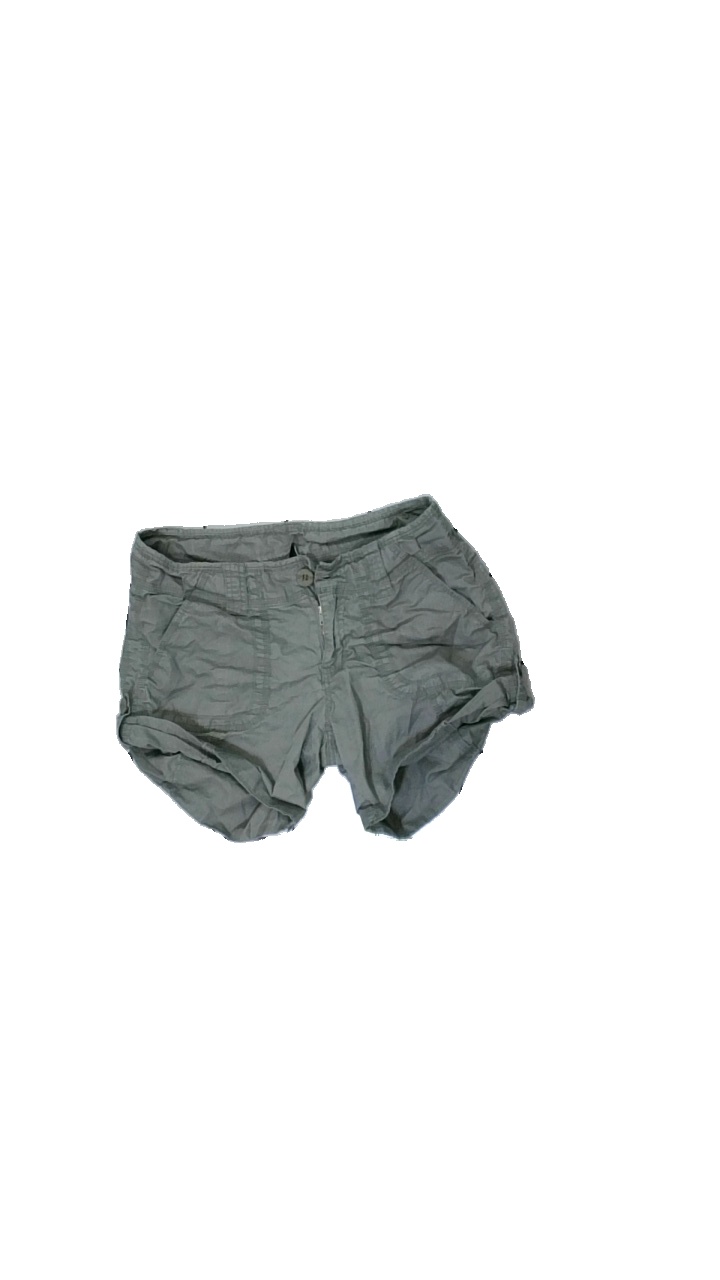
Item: Shorts (Ladies)
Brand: Unia
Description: gröna skjorts med fläck på höger ficka
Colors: Green
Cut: Regular
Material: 100% cotton
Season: Summer
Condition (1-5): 3
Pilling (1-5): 5
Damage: fläck
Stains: Major
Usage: Export
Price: <50